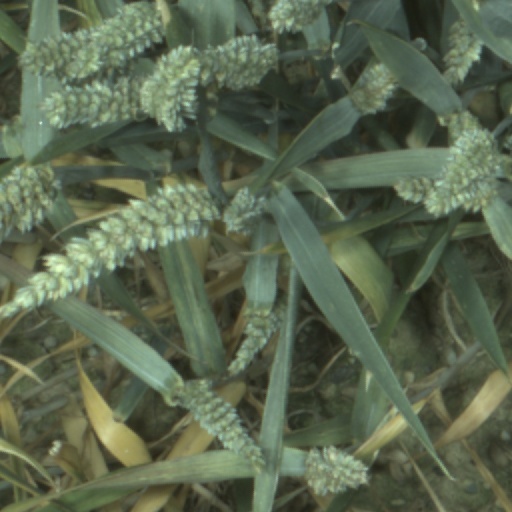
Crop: wheat